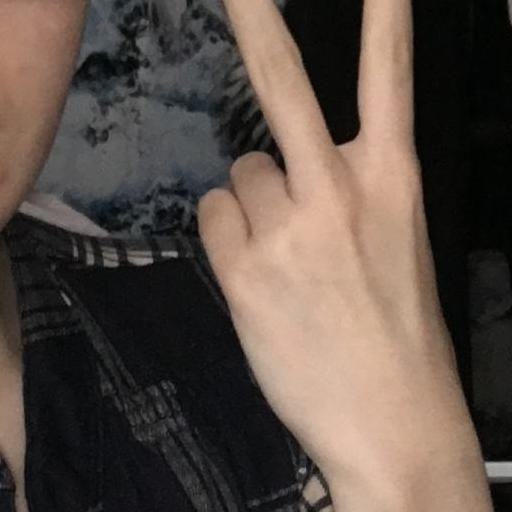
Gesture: peace_inverted